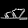
Label: Sandal